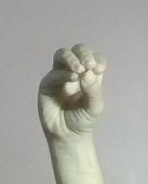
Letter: ha